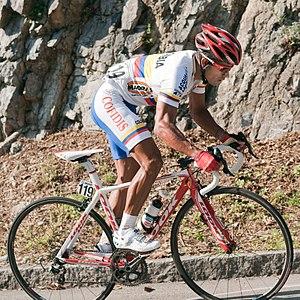
Leonardo Duque pendant les Championnats du monde de cyclisme sur route 2009 à Mendrisio en Suisse.
Leonardo Fabio Duque est un coureur cycliste franco-colombien, né le 10 avril 1980, à Cali. Il est professionnel entre 2004 et 2016 et ancien membre de l'équipe Cofidis de 2006 à 2012. Après trois ans passés dans la formation Colombia de 2013 à 2015, il dispute sa dernière saison en 2016 avec l'équipe continentale professionnelle Delko-Marseille Provence-KTM. Au cours de sa carrière, il a notamment remporté une étape du Tour d'Espagne 2007. En juillet 2015, il acquiert la nationalité française.